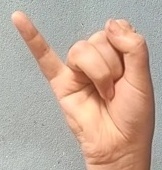
ASL sign: J